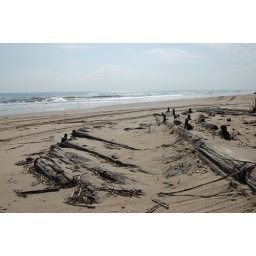
A week spent at our rented beach house in Sandbridge.